Scholars' Academy

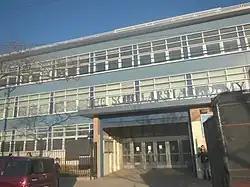
Main entrance on Beach 104th Street

Scholars' Academy is a uniformed preparatory school consisting of a middle school (grades 6–8) and a high school (grades 9–12) for gifted and talented children located in Rockaway Park, in the New York City borough of Queens. Scholars' Academy grew out of a pilot program and established a middle school in 2004 and added a 9th grade in 2007. It draws 51% of its students from the Rockaway Peninsula and is known for its diversity.